Kanyakumari

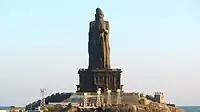
Thiruvalluvar Statue

The Thiruvalluvar Statue is a 7,000-ton stone statue of poet and philosopher Valluvar. It has a height of and stands upon an rock that represents the 38 chapters of virtue in the "Thirukkural". The statue standing on the rock represents wealth and pleasures, signifying that wealth and love be earned and enjoyed on the foundation of solid virtue. The combined height of the statue and pedestal is , denoting the 133 chapters in the "Thirukkural".